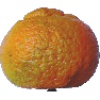
Label: Mandarine 1